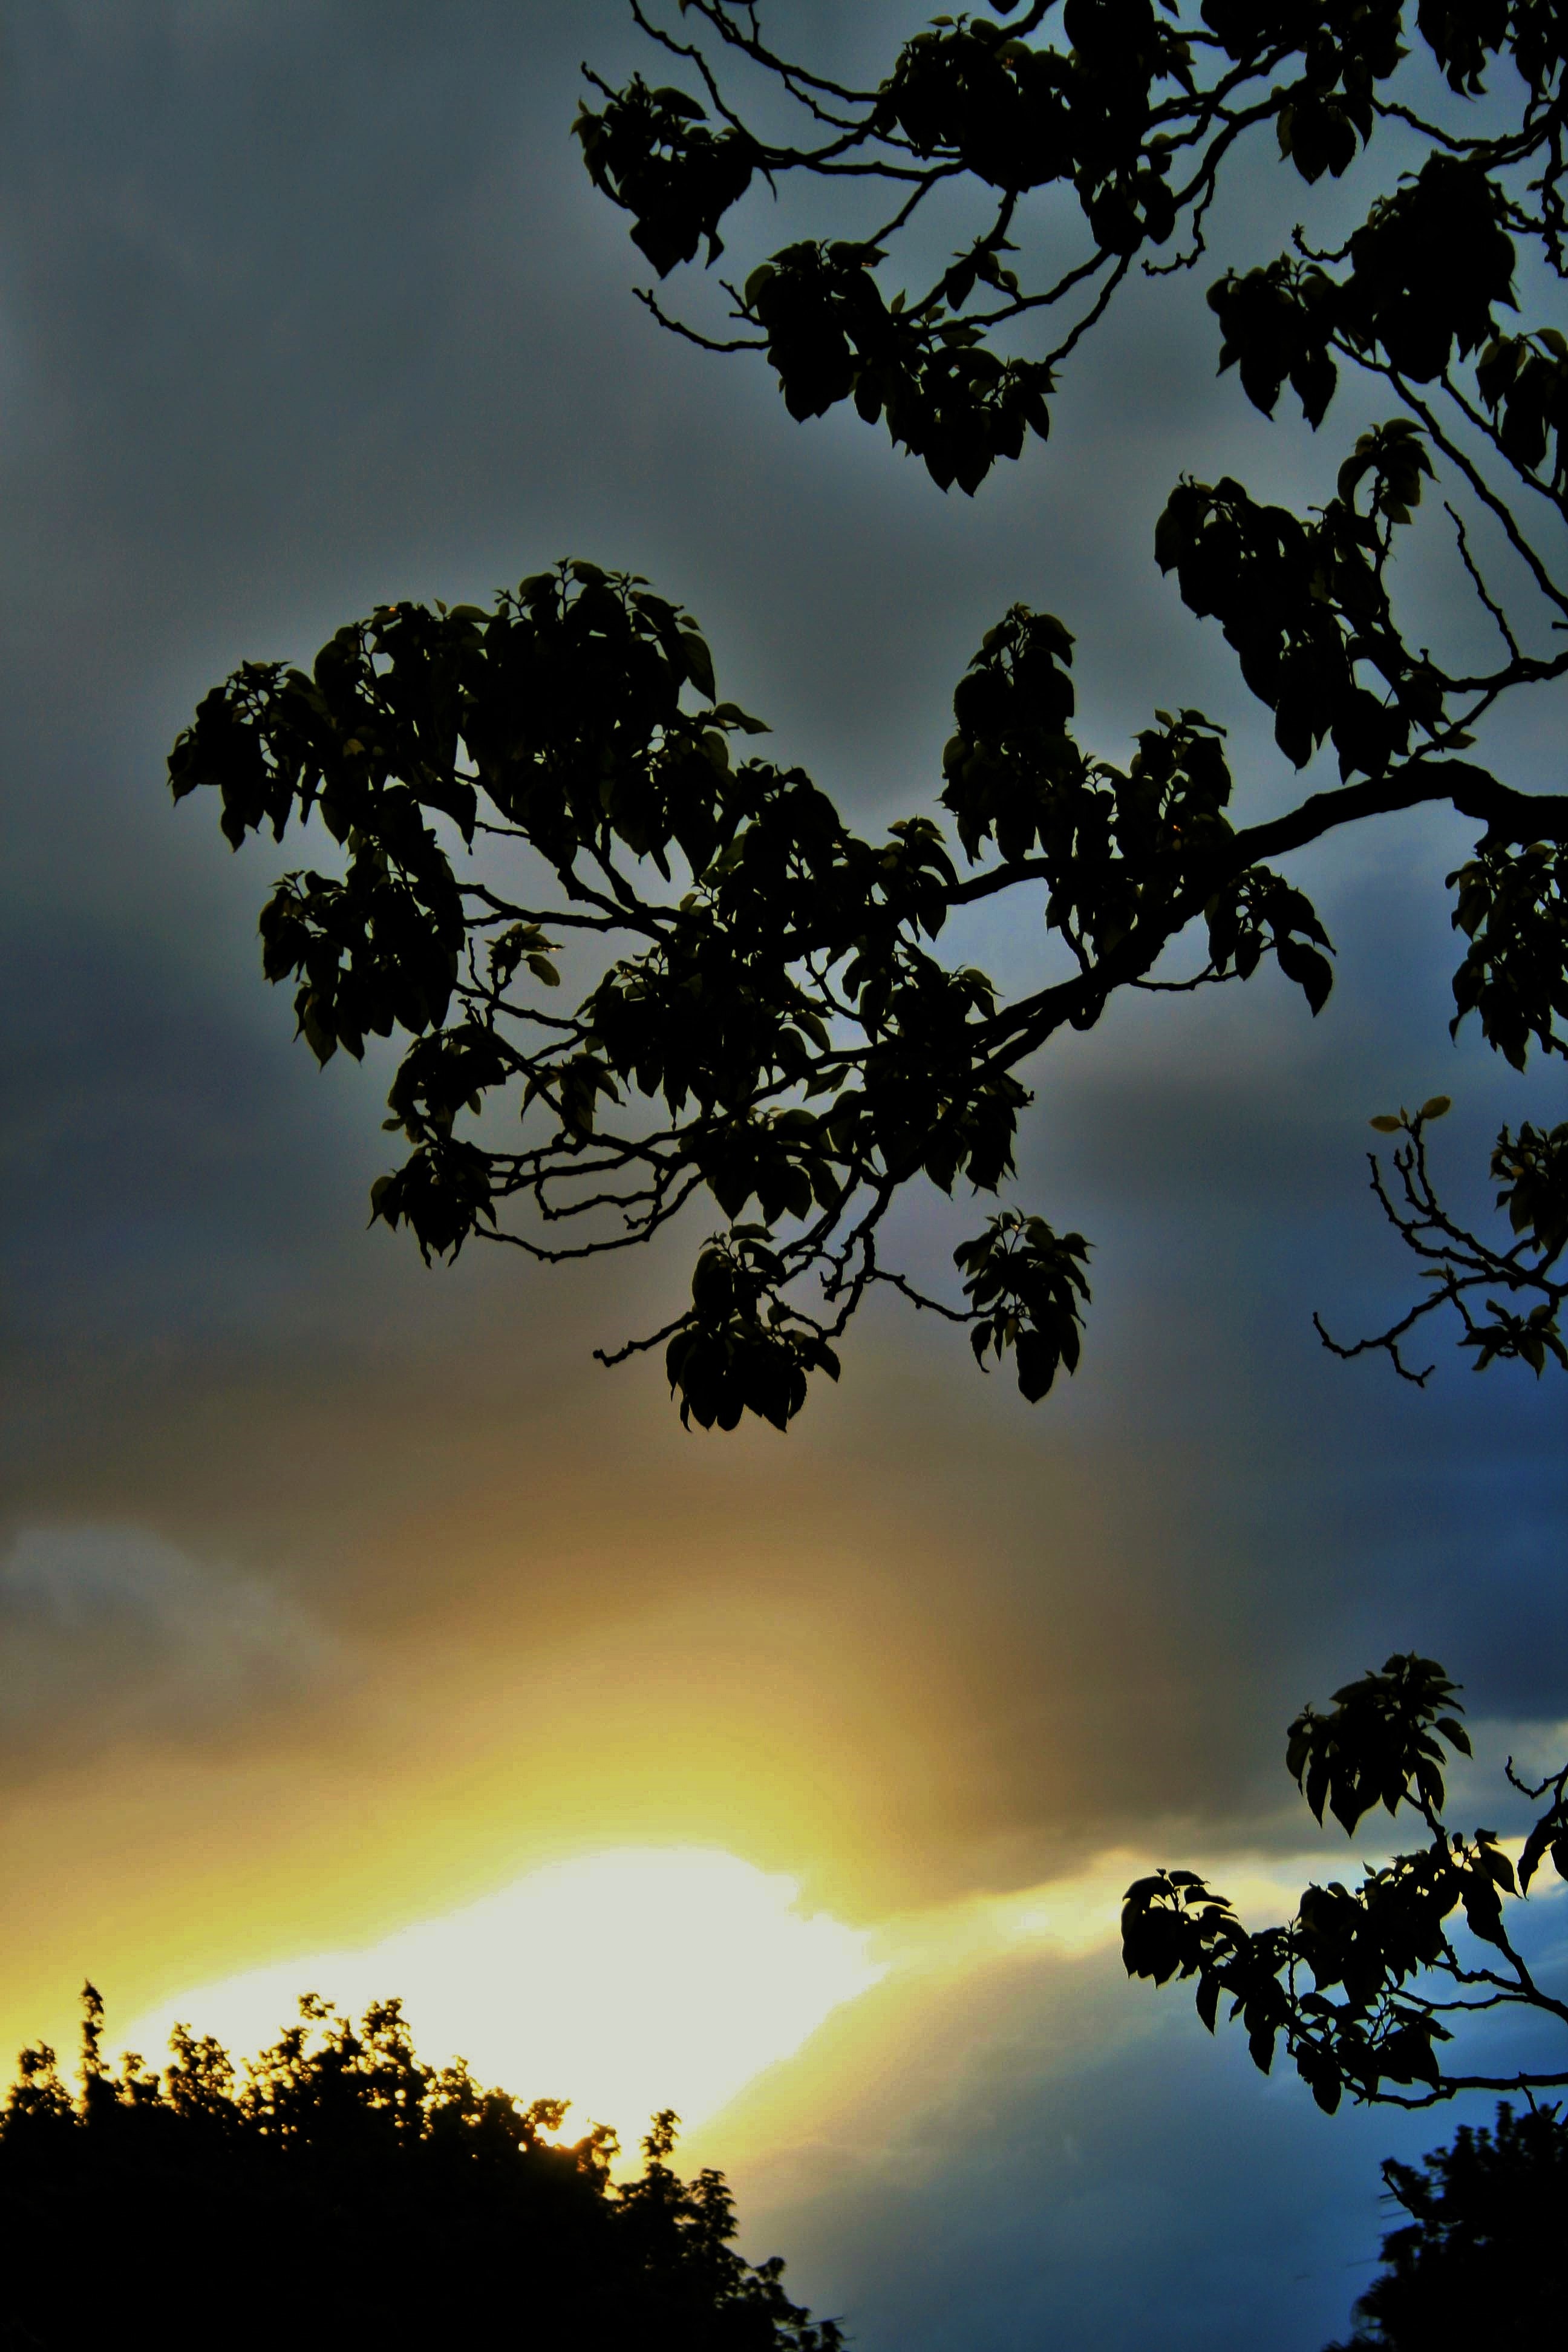
tree, nature, branch, silhouette, light, cloud, plant, sky, sun, sunset, sunlight, morning, leaf, flower, dawn, atmosphere, dusk, evening, glow, darkness, clouds, diffused, woody plant